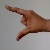
The image shows a hand gesture representing the letter 'Z' in Indian Sign Language.